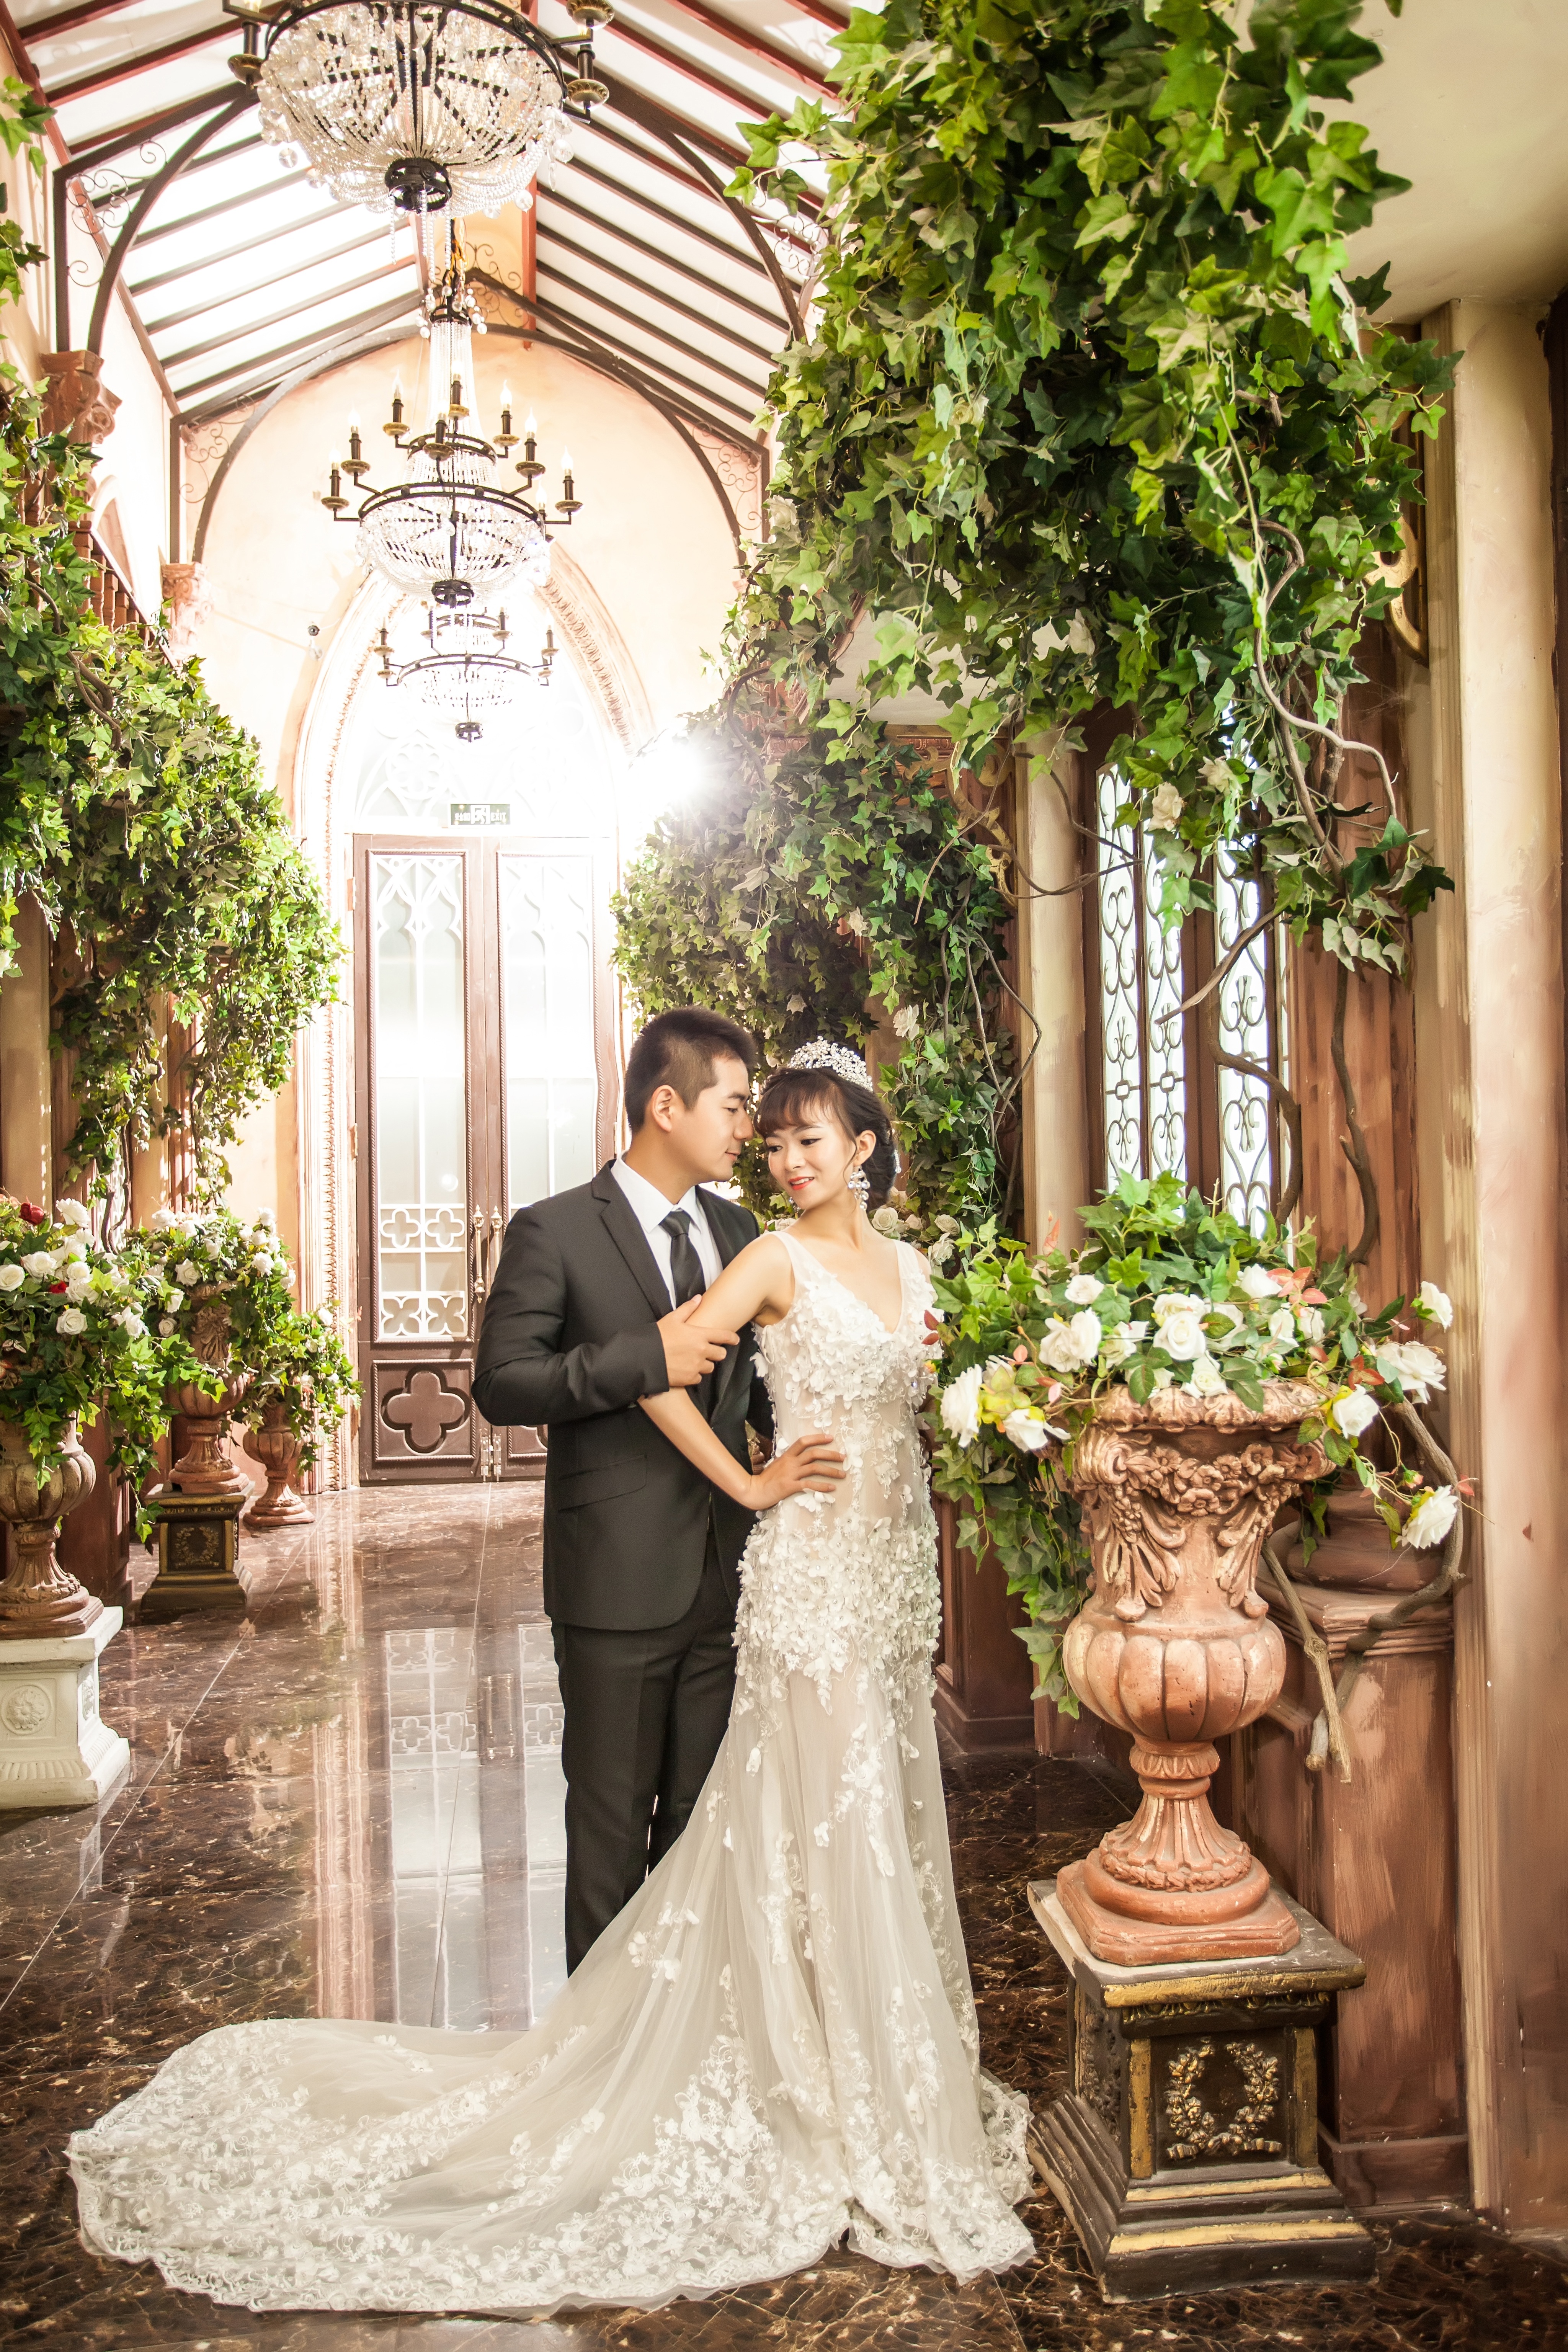
woman, mansion, home, love, romantic, asia, wedding, wedding dress, bride, groom, white dress, aisle, ceremony, dress, on, photograph, floristry, gown, wedding reception, clot, the royal family, bridal clothing